Russell Street, Hong Kong

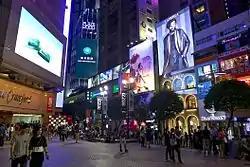
Russell Street, Hong Kong

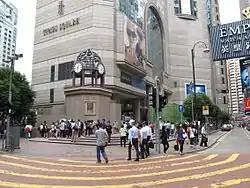
Facade of Times Square, at the intersection of Russell Street and Matheson Street

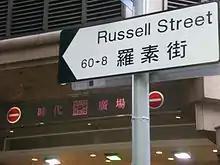
Road sign

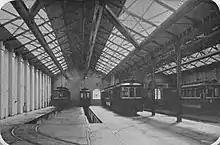
Russell Street Tram Depot c. 1908.

Russell Street in Causeway Bay, Hong Kong Island, is a commercial shopping street in Hong Kong. In 2014, it was noted as the most expensive luxury street in the world.